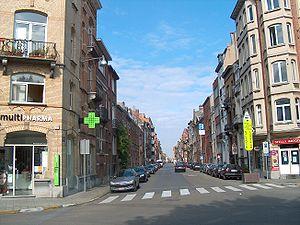
La rue Victor Hugo est une rue bruxelloise de la commune de Schaerbeek qui va de la chaussée de Louvain à l'avenue de Roodebeek en passant par la rue du Radium, l'avenue Léon Mahillon, l'avenue Émile Max, l'avenue Milcamps, l'avenue Eugène Plasky, l'avenue de l'Opale et l'avenue Adolphe Lacomblé.